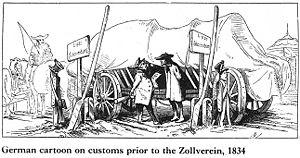
L'unification de l'Allemagne sous la forme d'un État-nation eut officiellement lieu le 18 janvier 1871 dans la galerie des Glaces du château de Versailles, en France. Les princes allemands s'y rassemblèrent après leur victoire lors de la guerre franco-prussienne pour proclamer Guillaume Iᵉʳ de Prusse empereur du nouvel Empire allemand. Cependant, le processus de rassemblement des populations germanophones d'Europe avait commencé depuis le début du siècle.